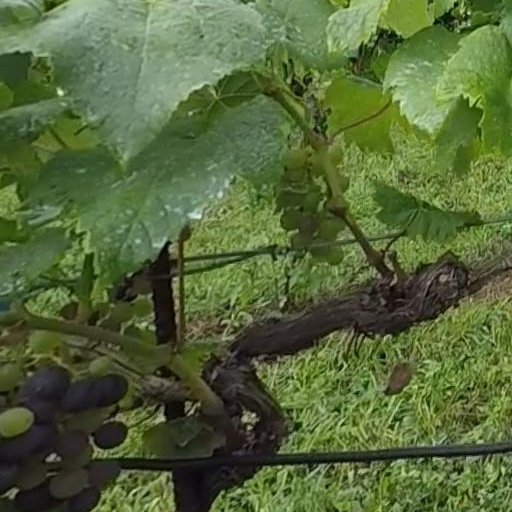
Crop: grape